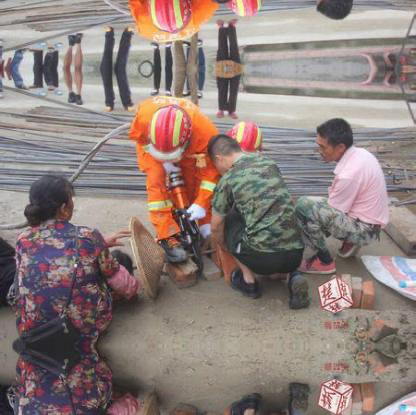
Objects in the image:
label: helmet
label: helmet
label: helmet
label: helmet